Zumsteins

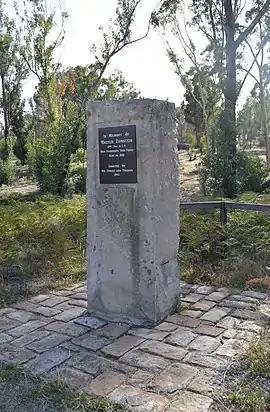
The Walter Zumstein Memorial

Zumsteins is a locality in western Victoria, Australia. The locality is in the Shire of Northern Grampians, west of the state capital, Melbourne—entirely inside the Grampians National Park.